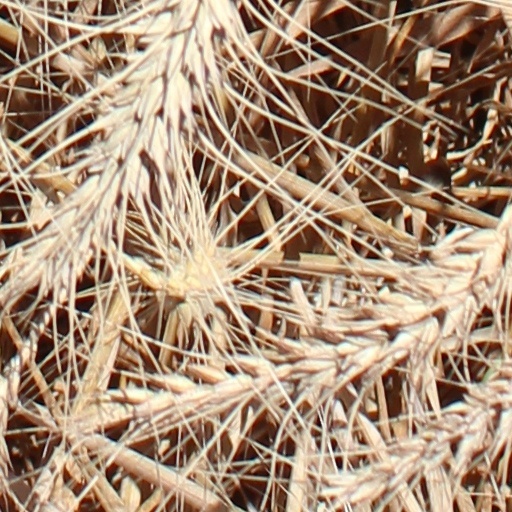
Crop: wheat